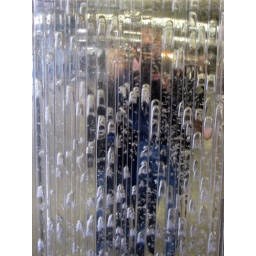
Reflection of self in water art in train station in Florence, Italy.